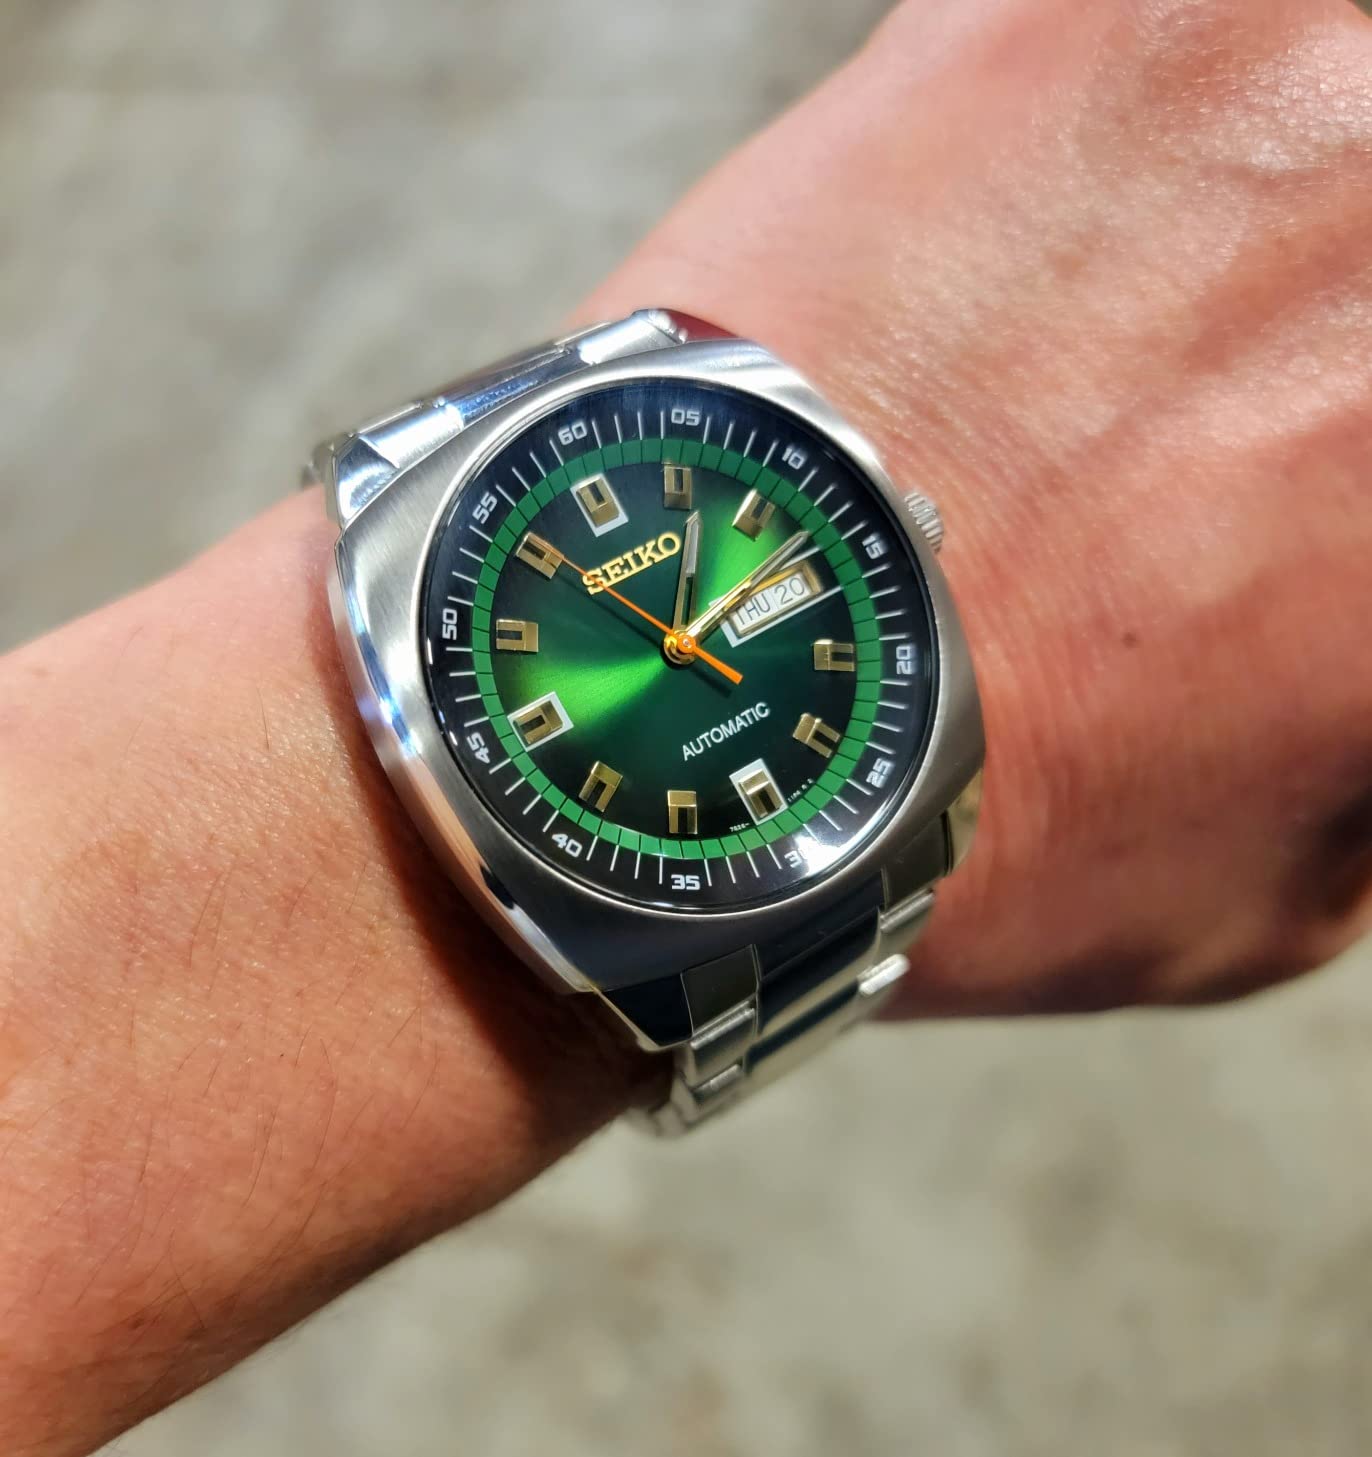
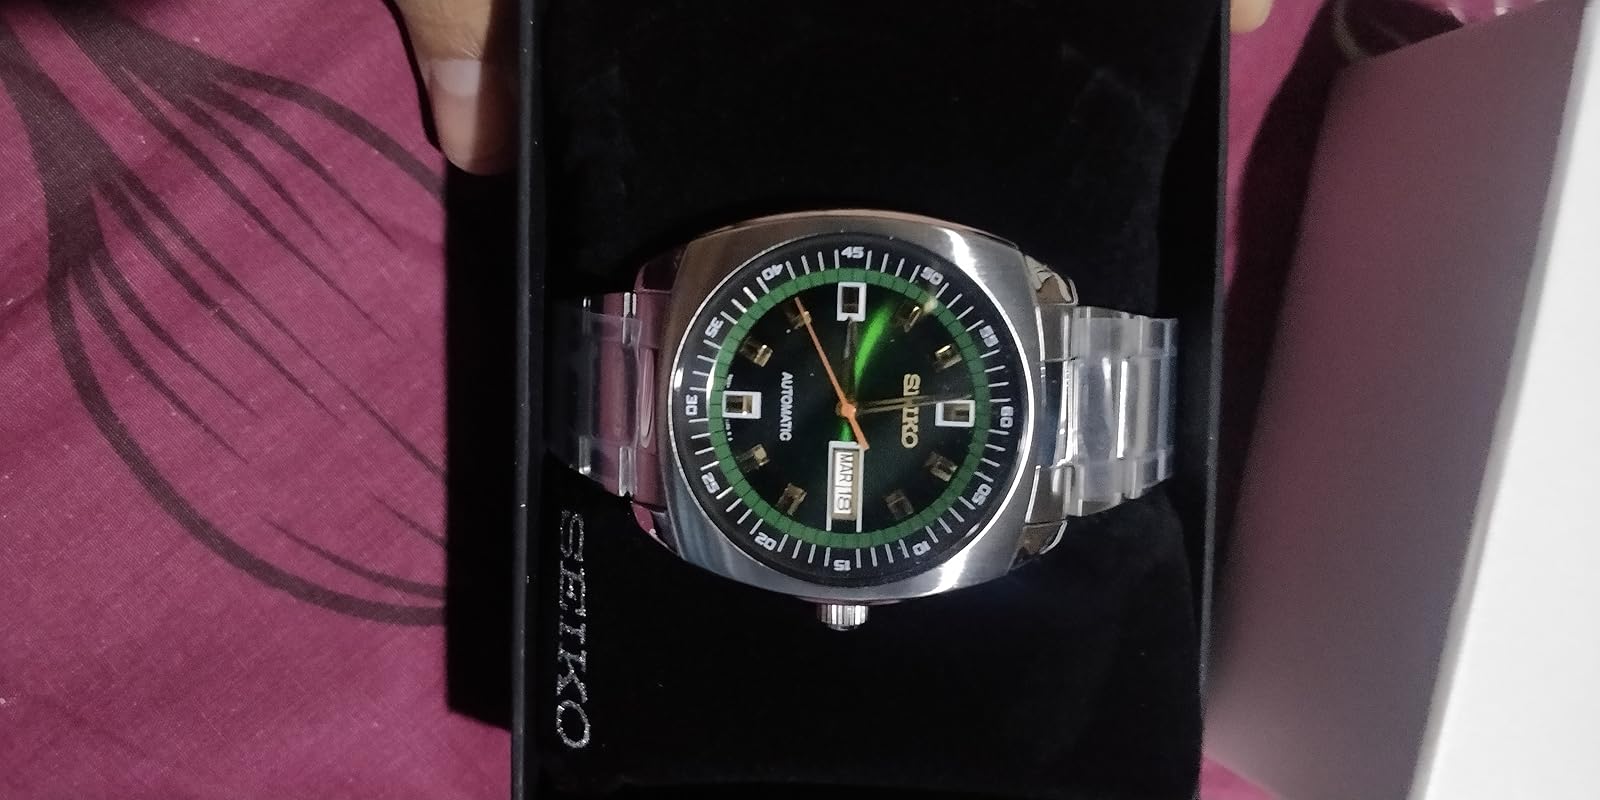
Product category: accessories_watch
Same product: yes